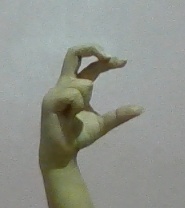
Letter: thal